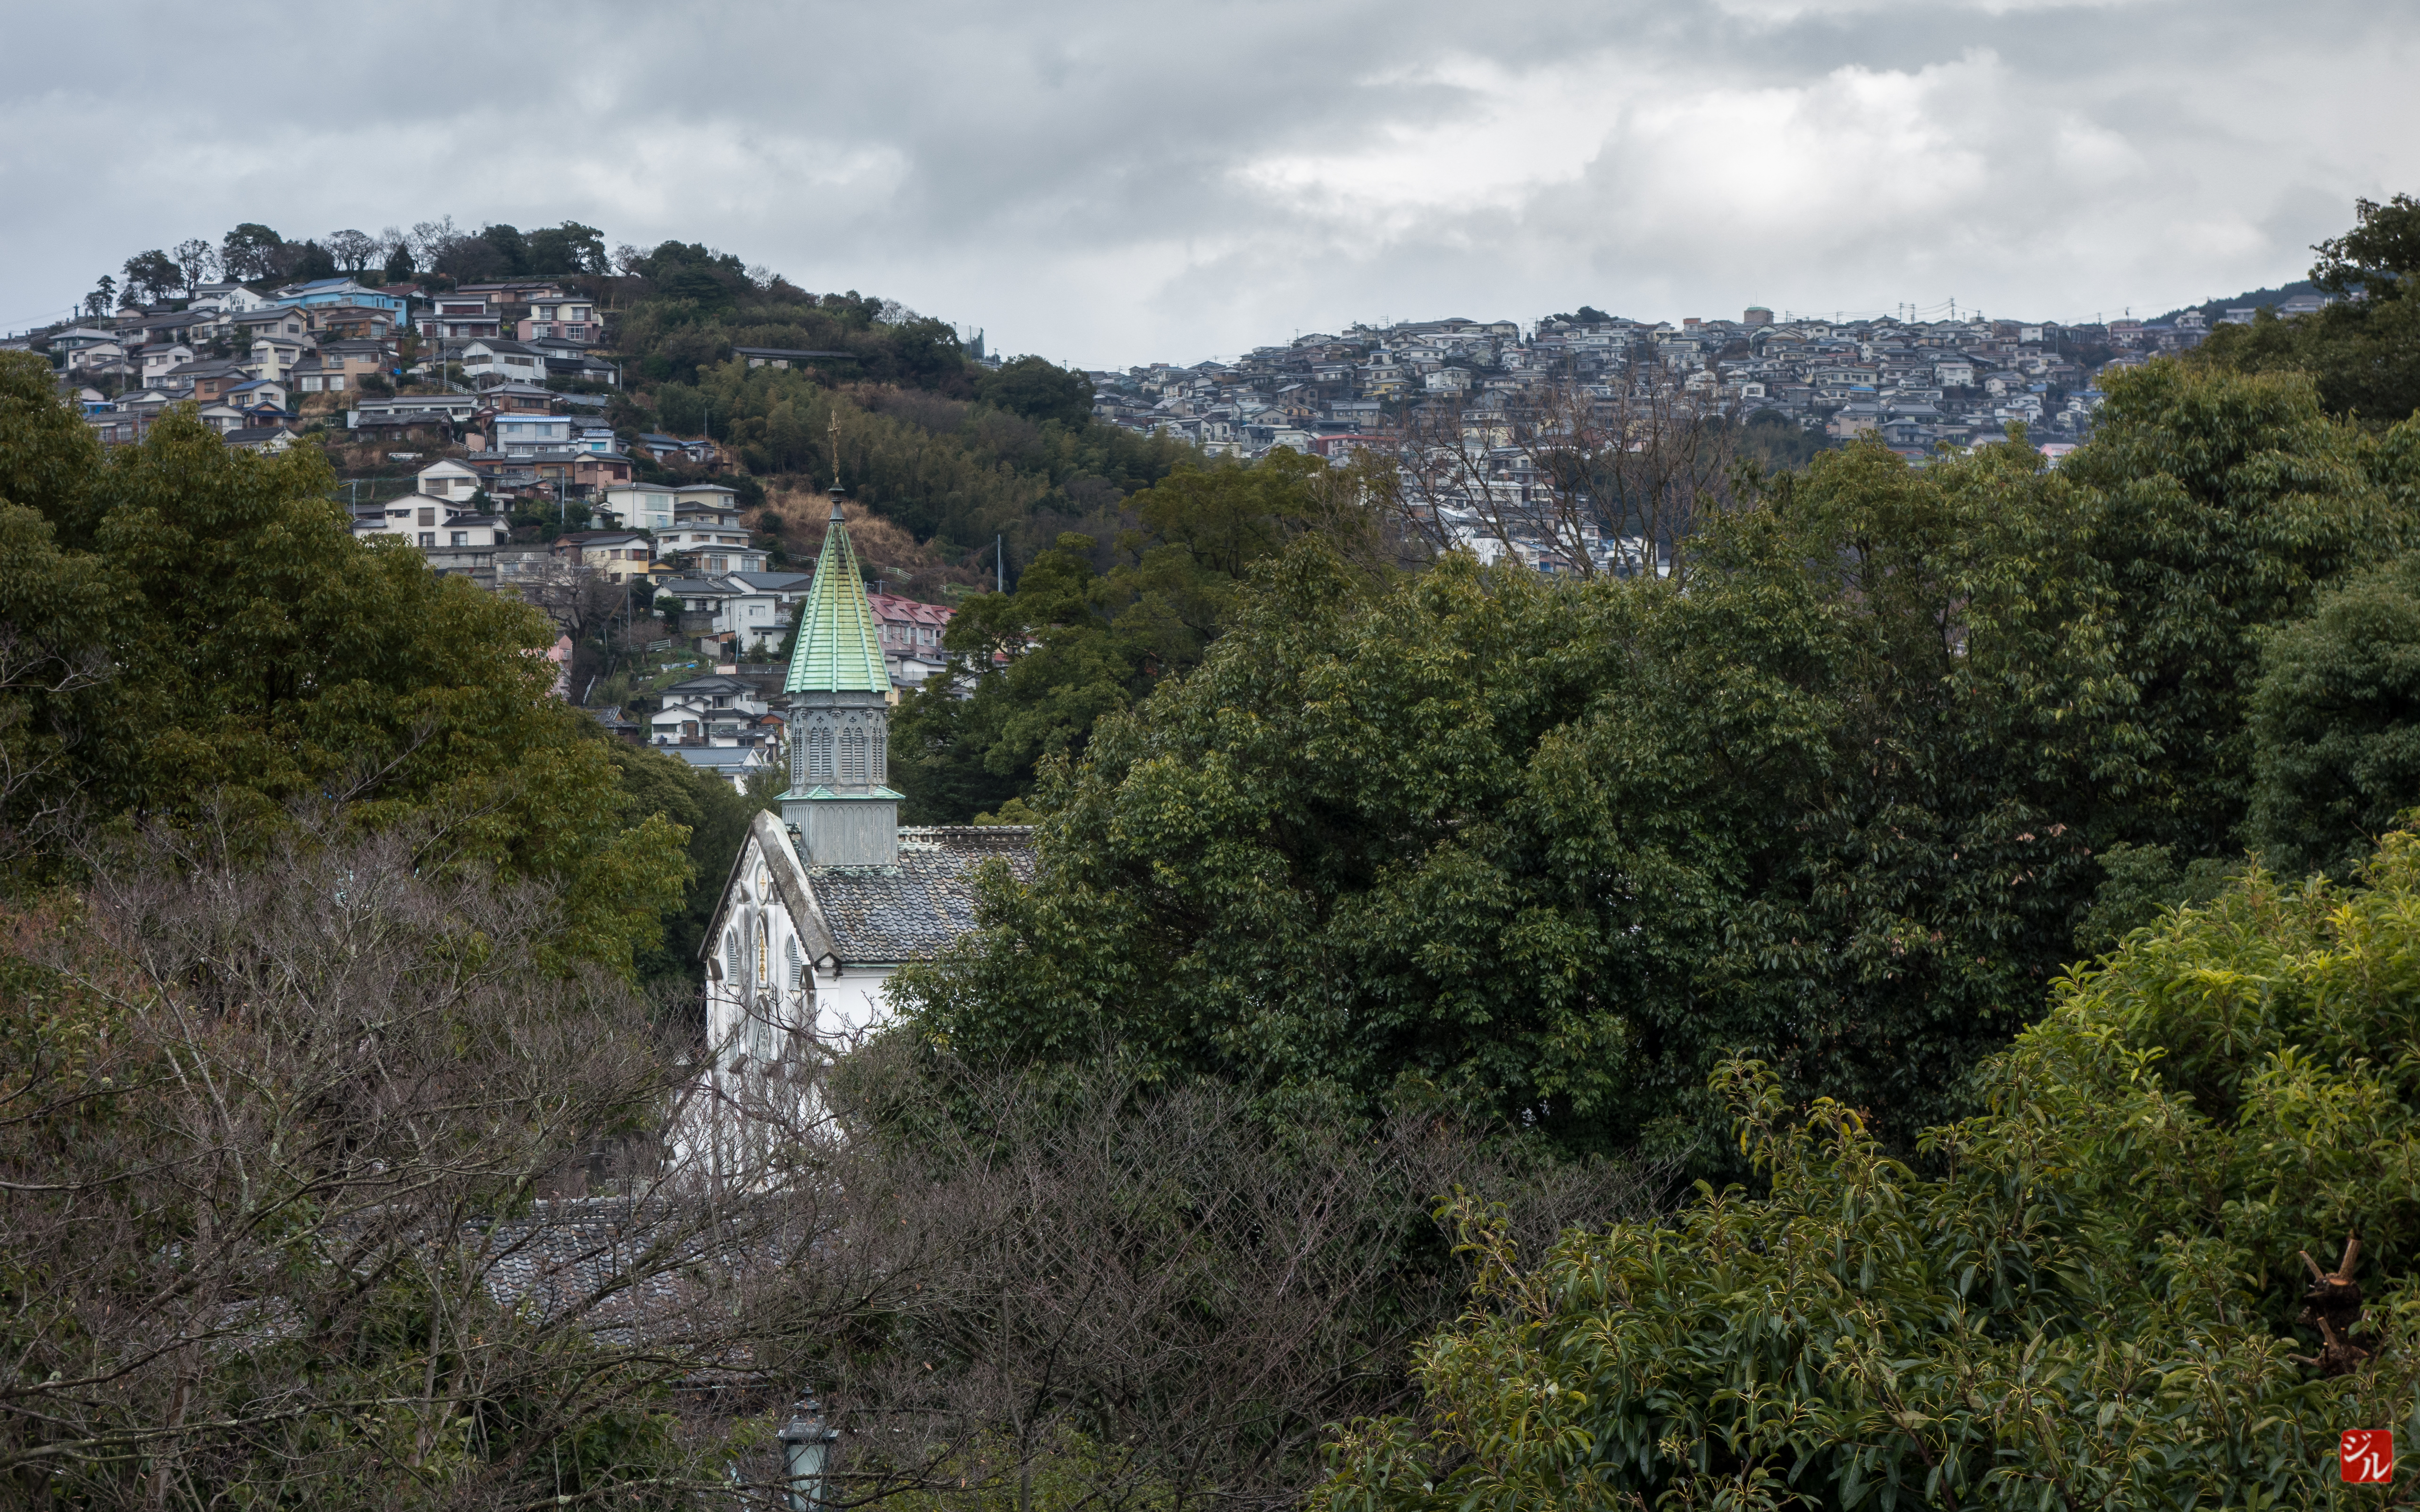
walking, mountain, trail, river, valley, mountain range, cliff, fjord, reservoir, terrain, japon, nagasaki, eglise, water feature, japon2015, nagasakiken, nagasakishi, kiushu, mountainous landforms, geological phenomenon